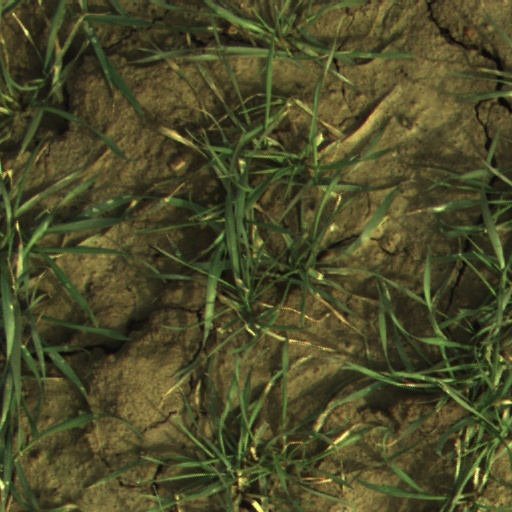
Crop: wheat